Reversible addition−fragmentation chain-transfer polymerization

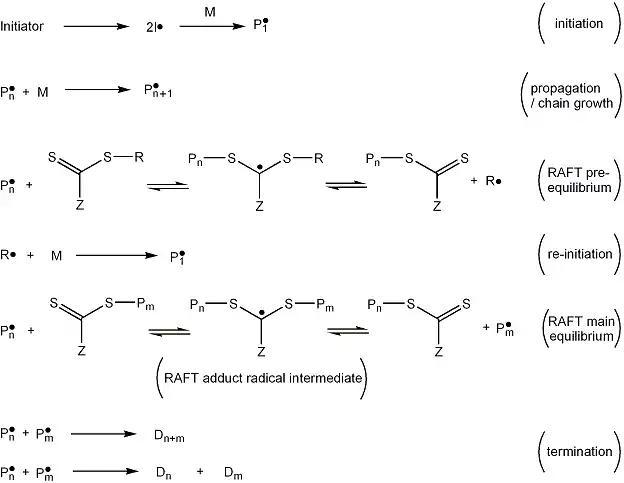
Figure 5. Simplified mechanism of the RAFT process.

RAFT is a type of living polymerization involving a conventional radical polymerization which is mediated by a RAFT agent. Monomers must be capable of radical polymerization. There are a number of steps in a RAFT polymerization: initiation, pre-equilibrium, re-initiation, main equilibrium, propagation and termination.